Joe Bratty

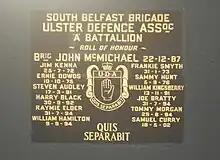
Bratty commemorated with other South Belfast UDA members on a Sandy Row plaque

Joe Bratty (c. 1961 - 31 July 1994) was a Northern Irish loyalist paramilitant and a leading member of the Ulster Defence Association's South Belfast Brigade. The head of UDA activity in the area during one of the organisation's most active phases, Bratty was suspected by security forces of playing a role in, or at least orchestrating, around 15 killings.